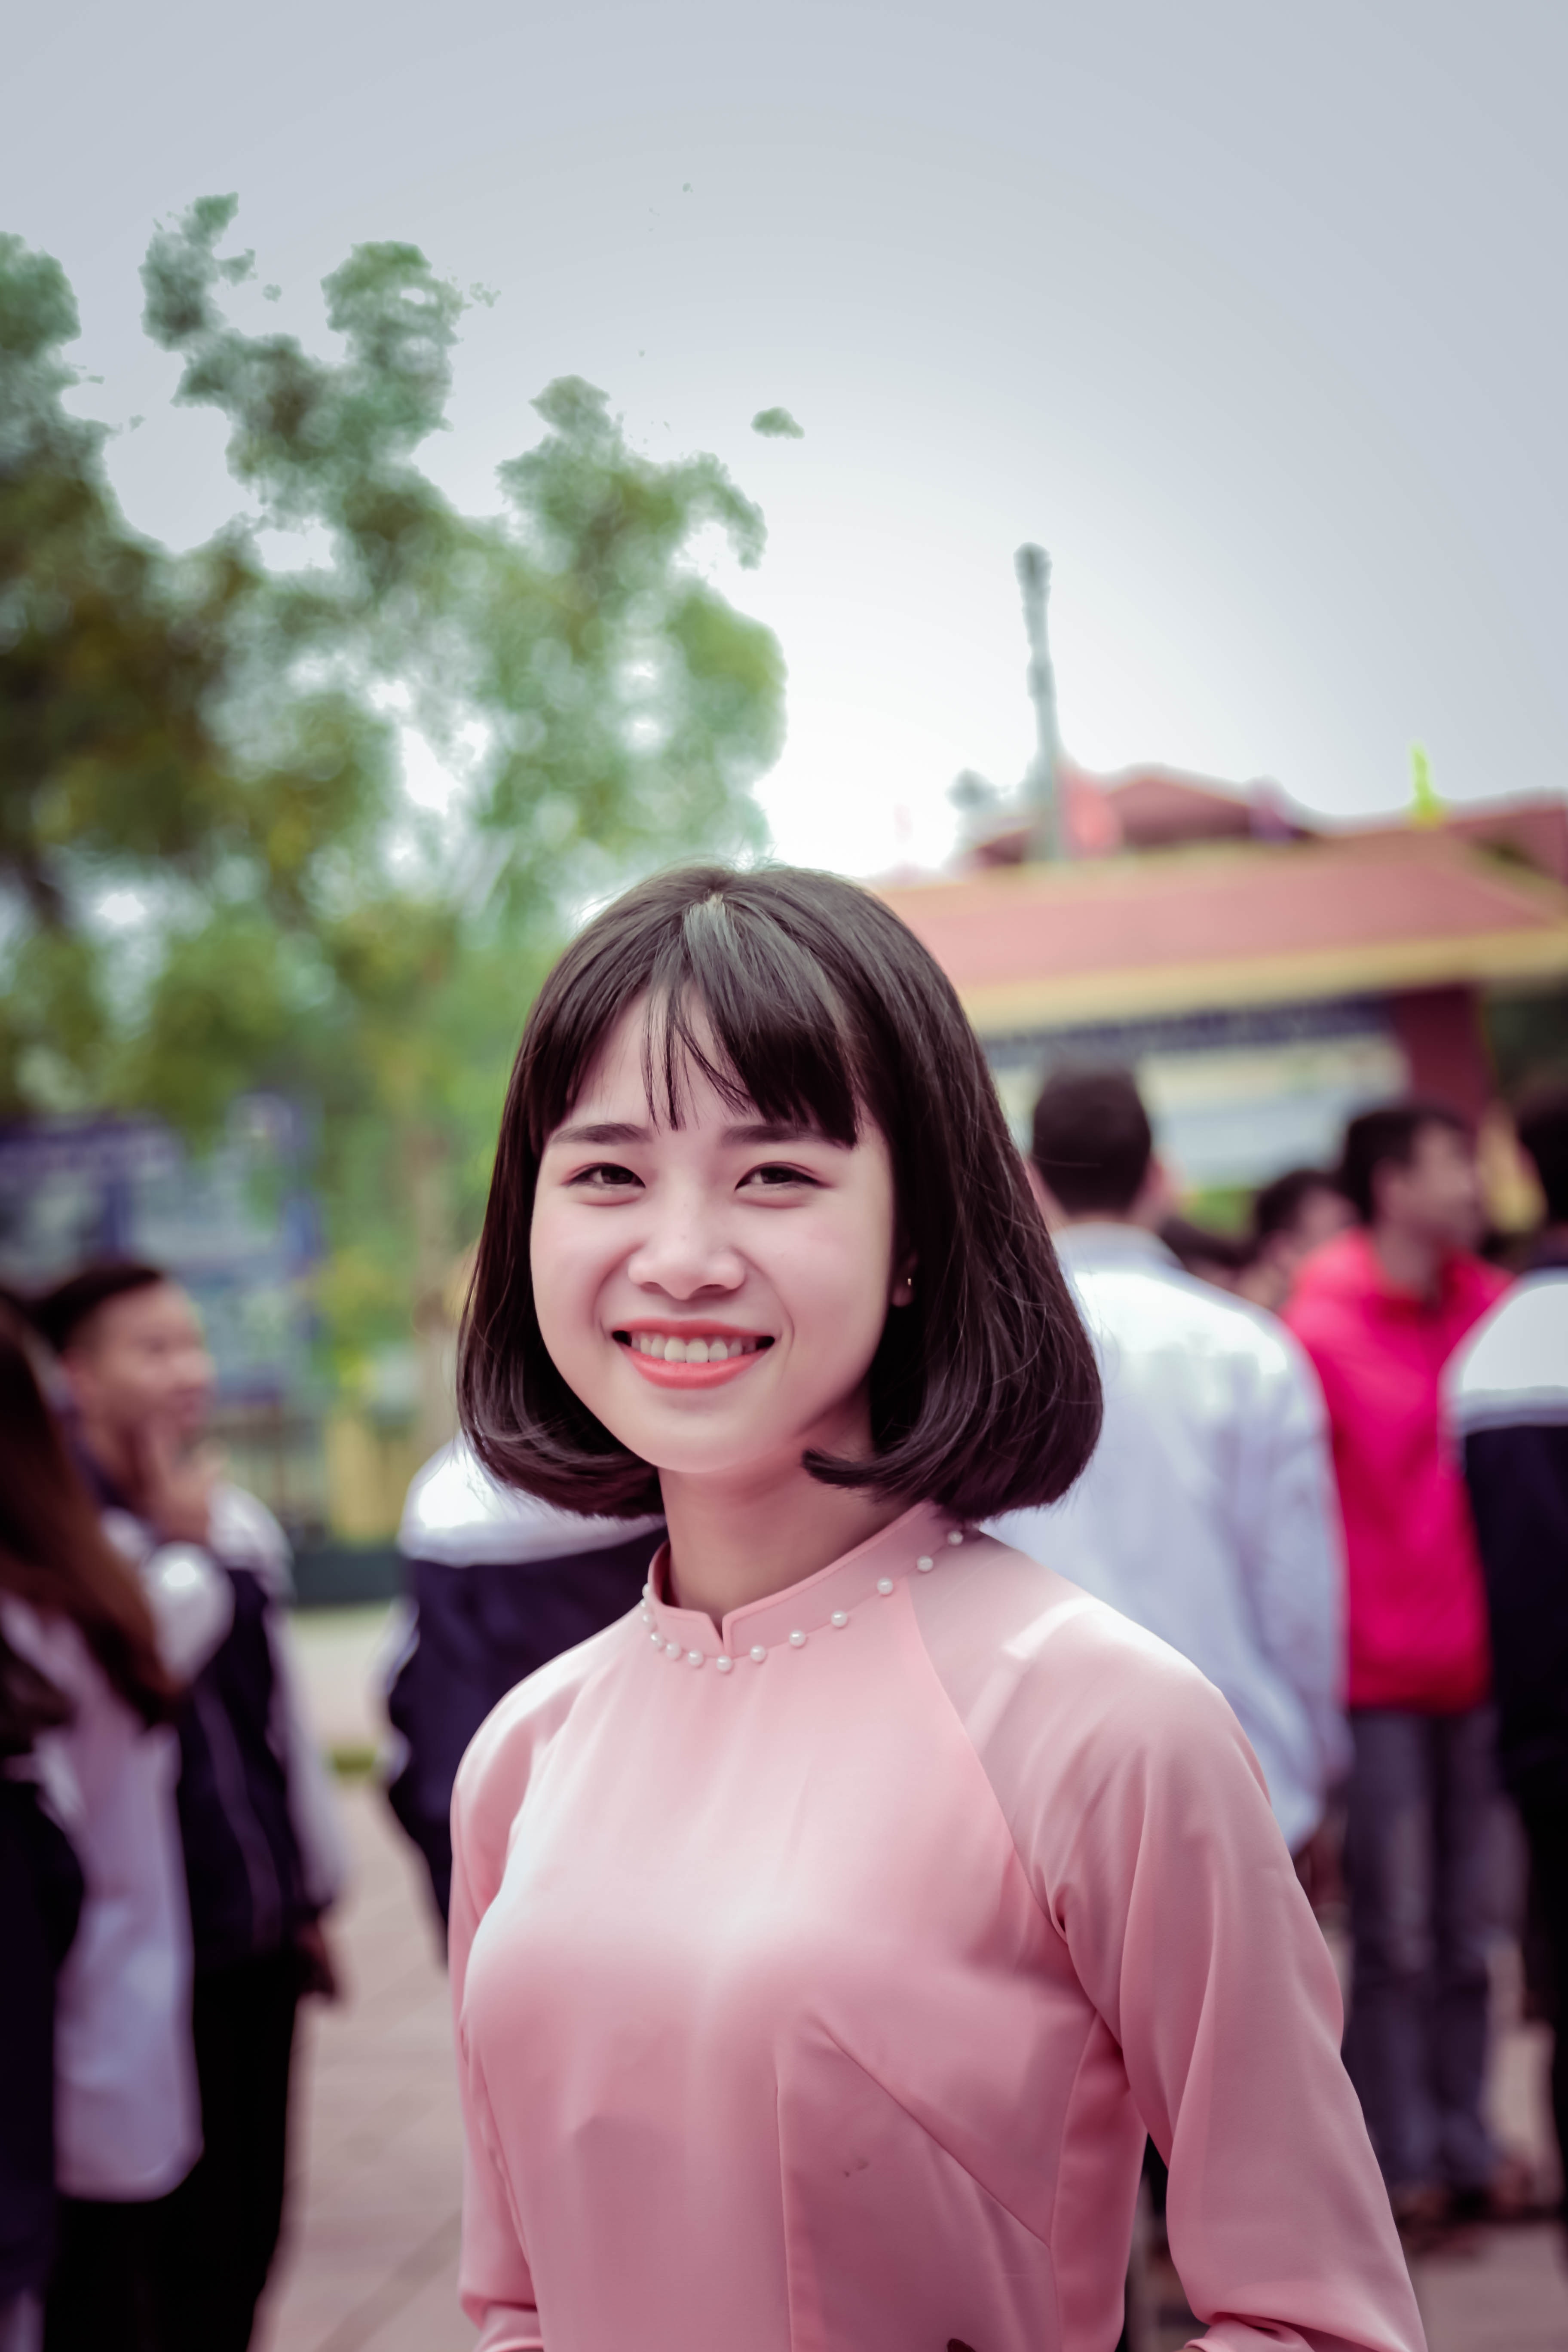
photograph, pink, snapshot, beauty, smile, fun, photography, plant, happy, tourism, long hair, flower